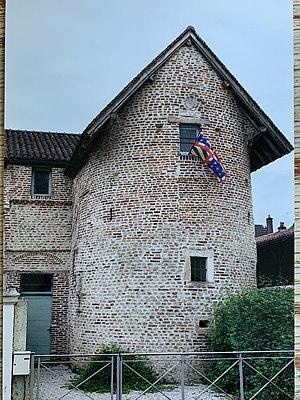
Les Tours Saint-Pierre et Saint-Paul de Louhans en Saône-et-Loire, sont les vestiges des remparts de la ville inscrits au titre des monuments historiques par arrêté du 20 mars 1995.